622

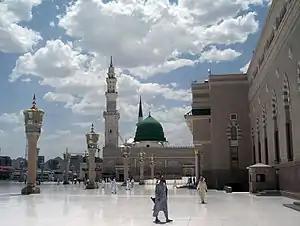
Muhammad's tomb (Green Dome) in Medina

Year 622 (DCXXII) was a common year starting on Friday of the Julian calendar, the 622nd year of the Common Era (CE) and "Anno Domini" (AD) designations, the 622nd year of the 1st millennium, the 22nd year of the 7th century, and the 3rd year of the 620s decade. The denomination 622 for this year has been used since the early medieval period, when the Anno Domini calendar era became the prevalent method in Europe for naming years.